Albania in the Eurovision Song Contest 2014

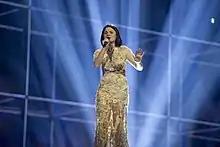
Hersi performing during the dress rehearsal of the first semi-final of the Eurovision Song Contest 2014.

Hersi took part in technical rehearsals on 28 April and 2 May, followed by dress rehearsals on 5 and 6 May. This included the jury final on 6 May where the professional juries of each country, responsible for 50 percent of each country's vote, watched and voted on the competing entries. At the end of the first semi-final, the country was not among the top 10 entries and therefore failed to qualify for the final, marking Albania's fifth non-qualification in the Eurovision Song Contest. When the results were revealed, Albania placed 15th with 22 points, including the top 12 points from Montenegro.